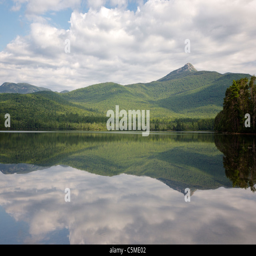
mountain during the summer months